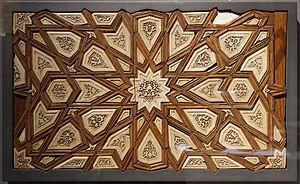
Le décor part d’une étoile à 12 pointes et de 12 amandes. Le panneau, incomplet, est un fragment de meuble